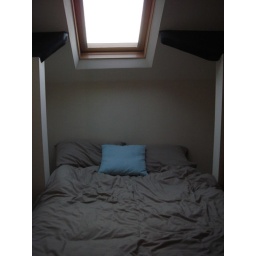
bed beneath the sky light